Sonali Shah

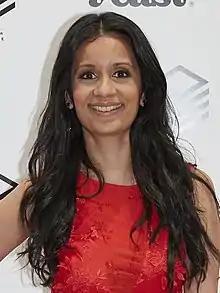
Shah in 2018

Sonali Shah (born 26 July 1980) is a British television and radio broadcaster who currently presents Sunday Breakfast on Magic Radio as well as BBC television programme "Escape to the Country", ITV's Tonight and has her own segment on Channel 4's Steph's Packed Lunch.